Lemonora (horse)

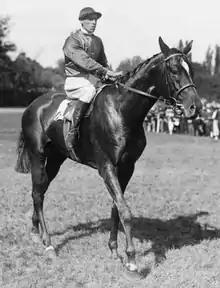
Lemonora, ridden by Joe Childs, after winning the Grand Prix de Paris 1921

Lemonora (foaled 1918) was a British Thoroughbred racehorse owned by Joseph Watson, 1st Baron Manton. Ridden by Joe Childs he won the Grand Prix de Paris on 26 June 1921, one mile seven furlongs, beating a large field, with a prize of 400,000 French Francs (about £16,830) then the world's most valuable racing prize. Just 26 days before, on 1 June 1921 he came third in the Derby, having in early May come second in the Classic 2000 Guineas at Newmarket. In 1920 he won the Champagne Stakes at Doncaster and came second in the Gimcrack Stakes at York.